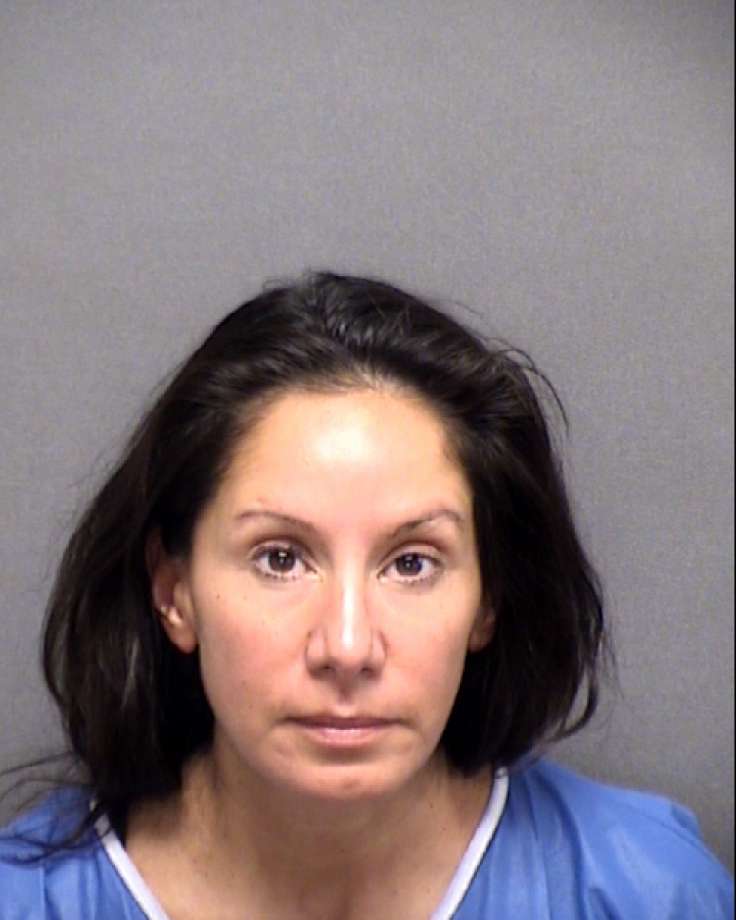
Gender: women